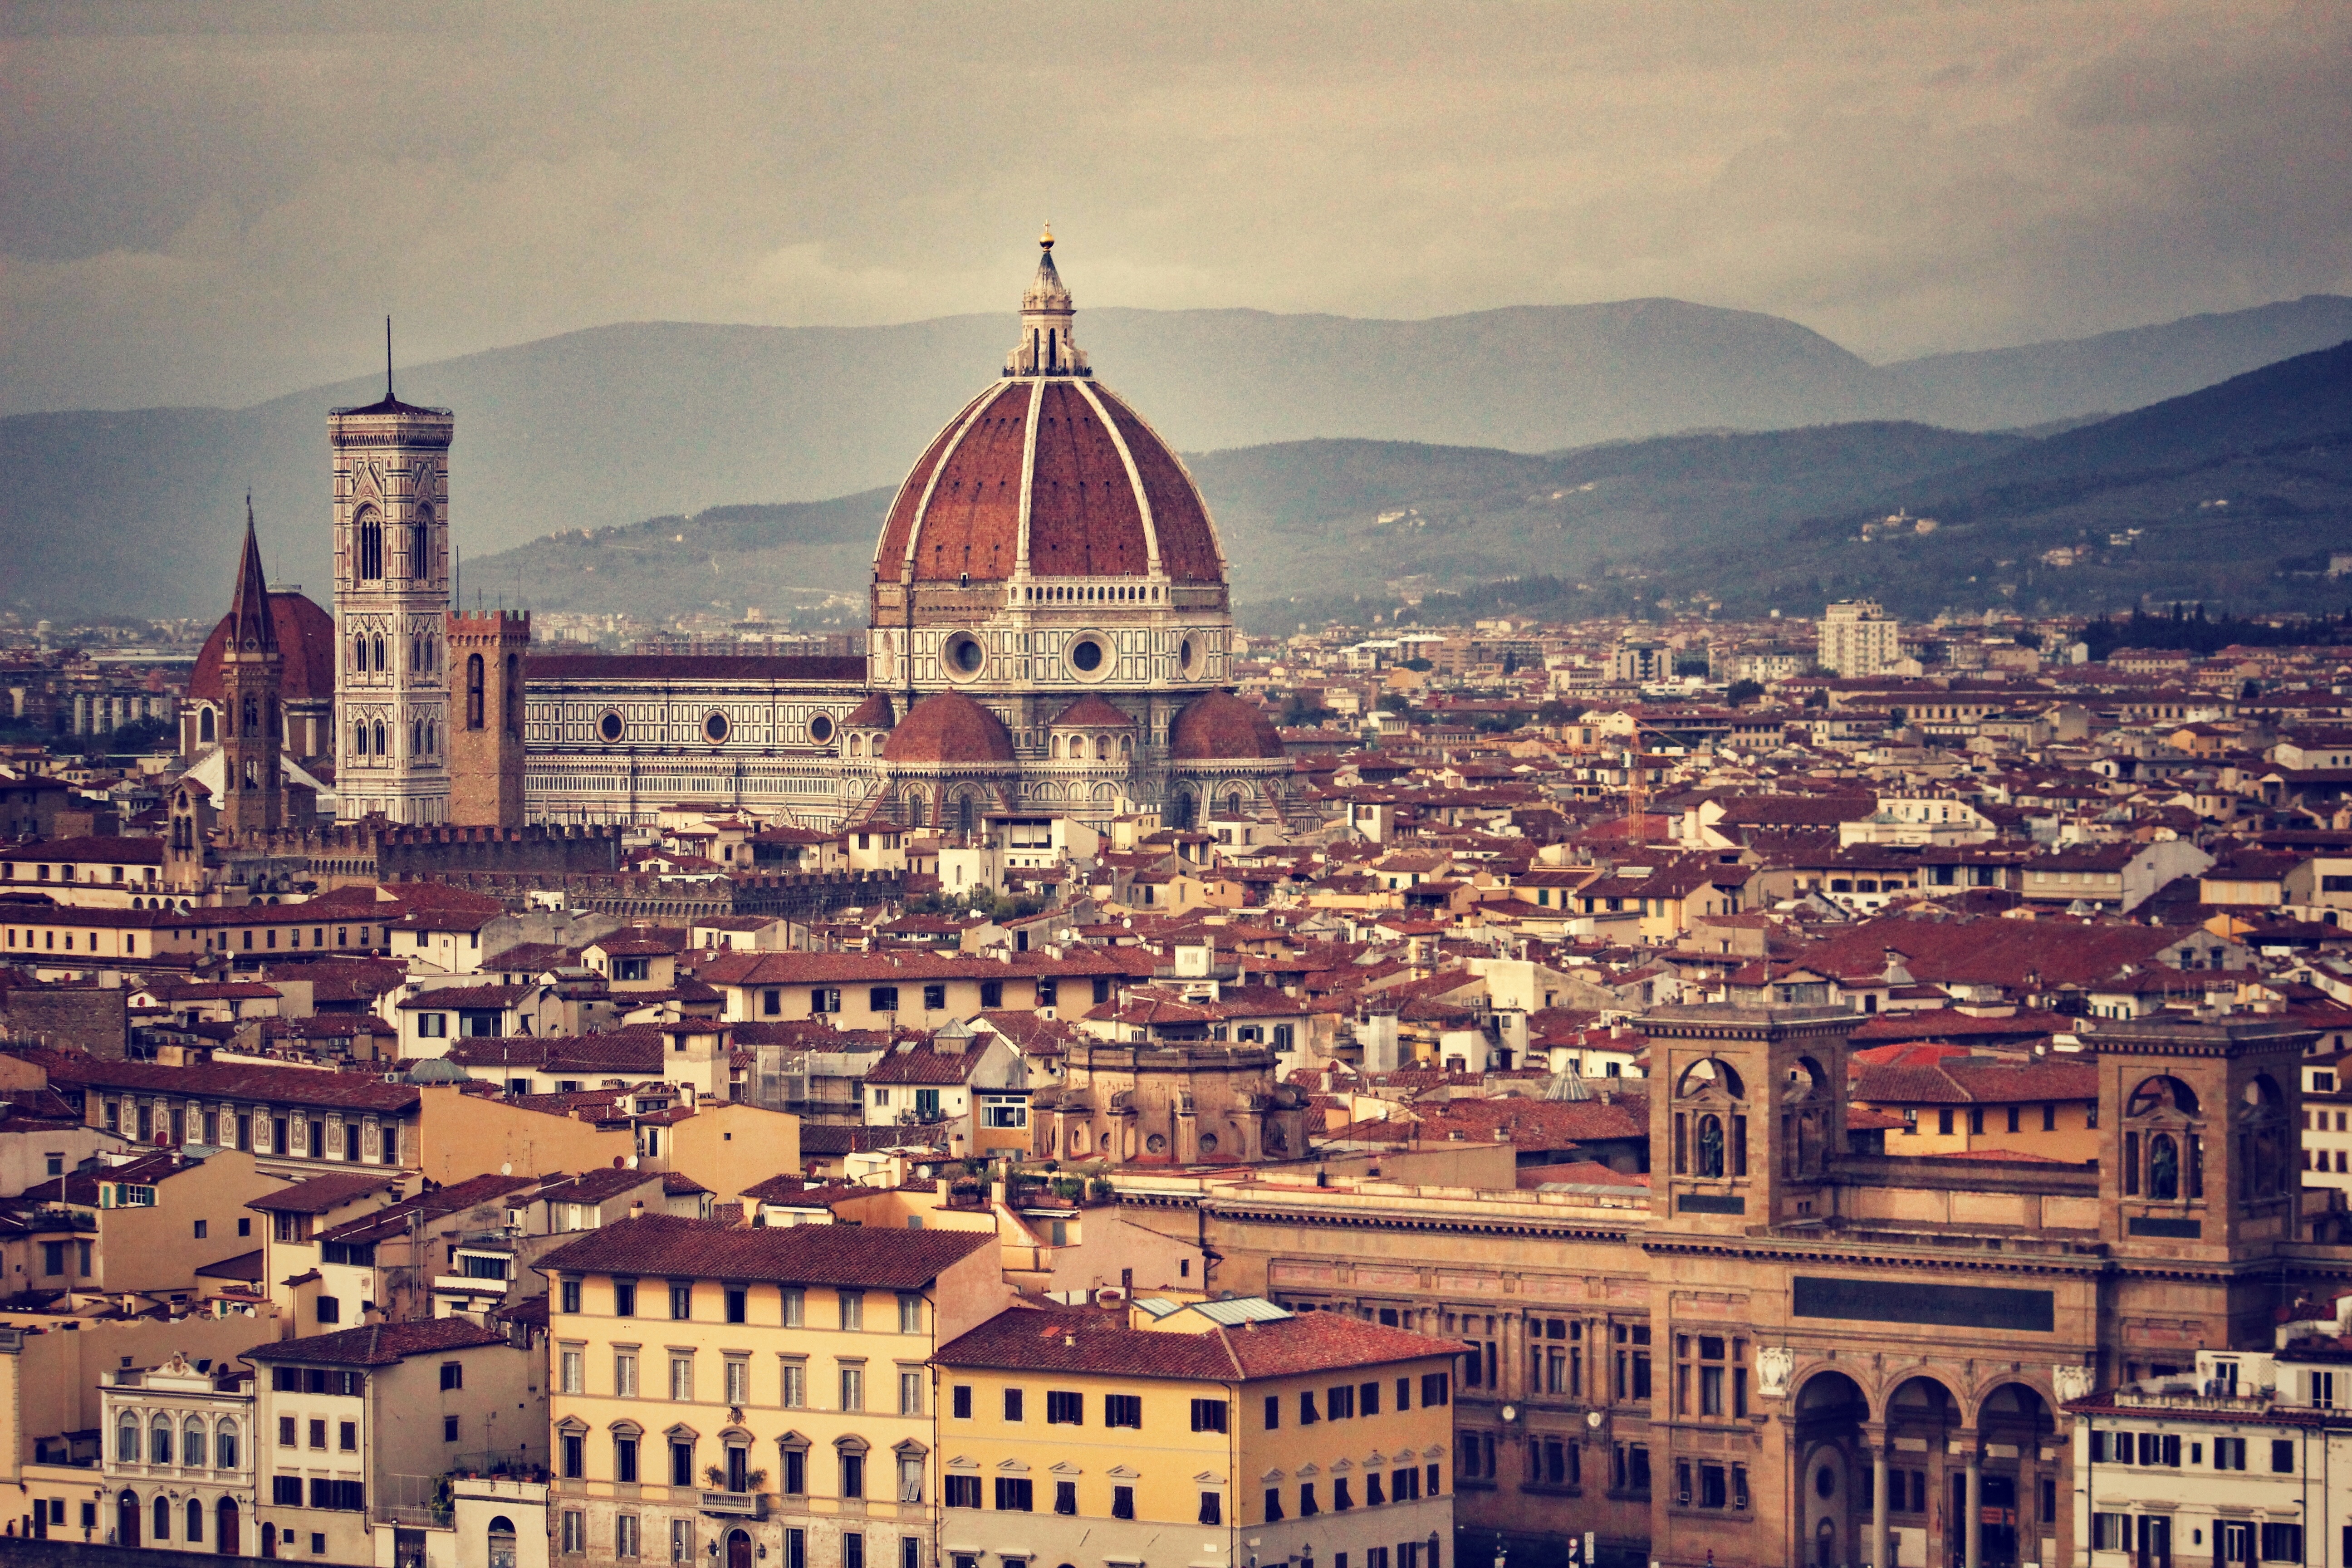
architecture, skyline, photography, town, building, city, cityscape, panorama, downtown, dusk, evening, tower, landmark, italy, church, cathedral, tourism, place of worship, rooftops, dome, metropolis, firenze, urban area, il duomo, human settlement